Portrait of Sir Richard Southwell

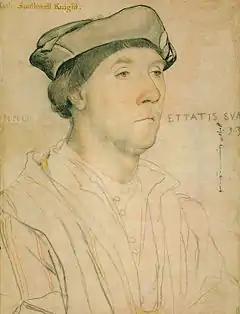
Preparatory drawing.

The painting had once an ebony frame, of which only the silver decorative medallions remain, with the coats of arms of the Medici, Arundel, Southwell and the painter's name. They date likely to the acquisition by the Tuscan Grand Duke in the 17th century.